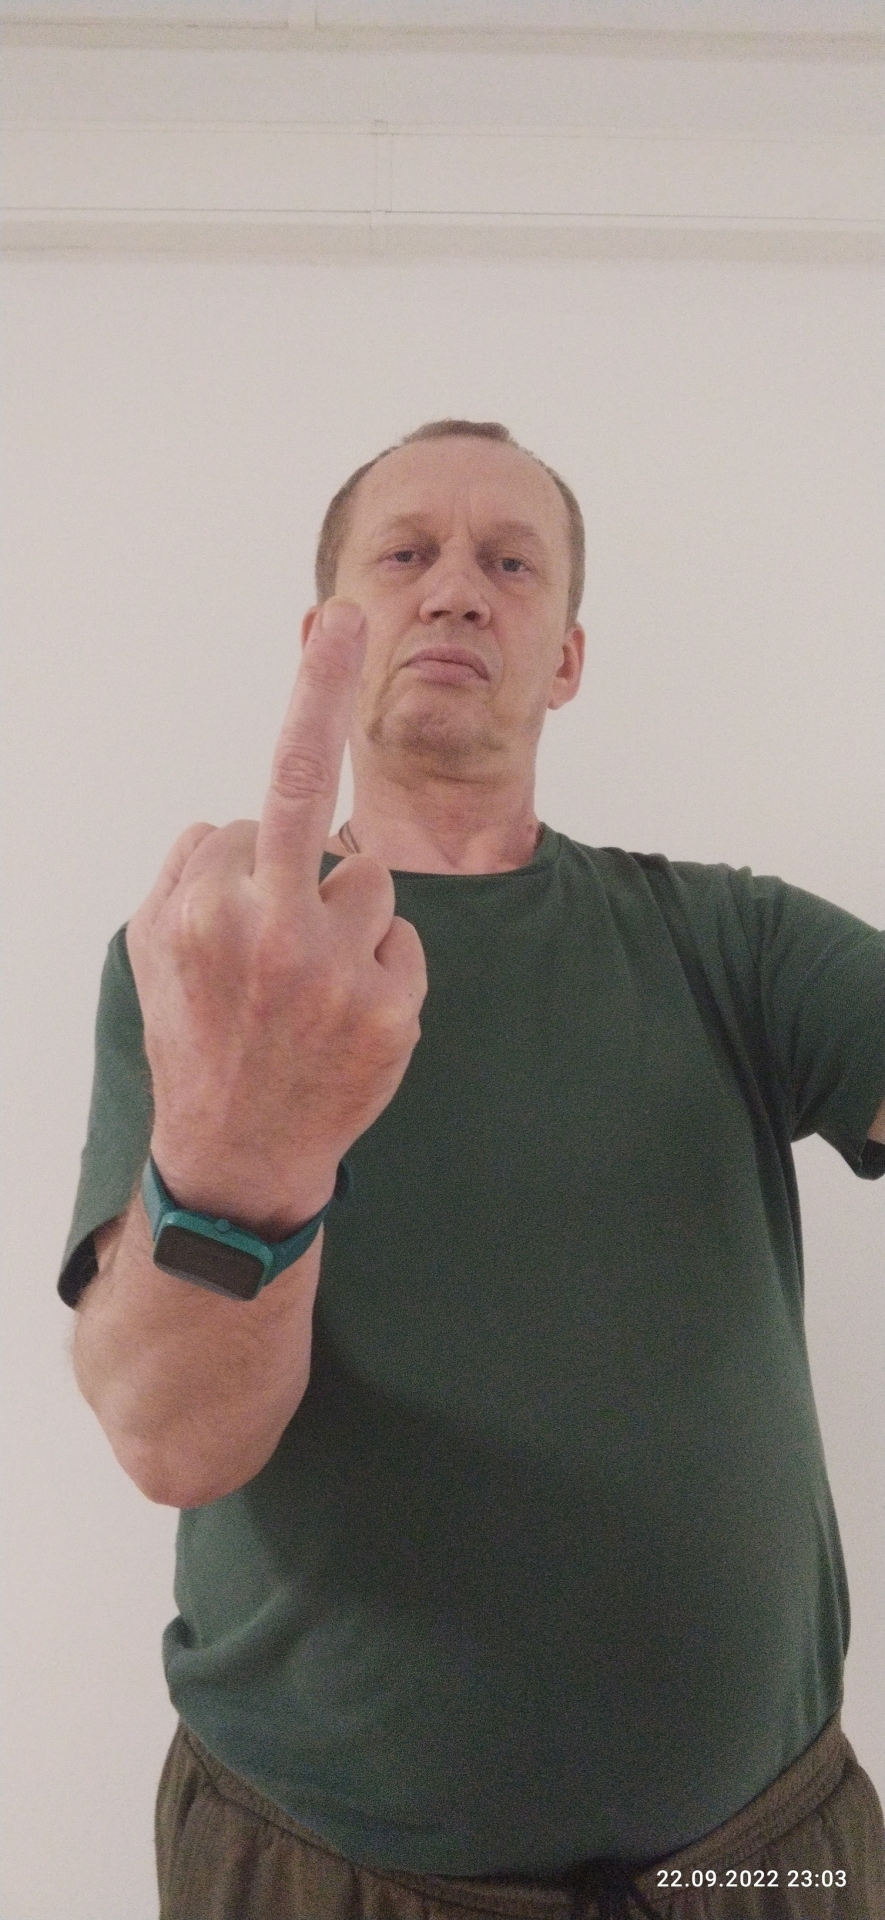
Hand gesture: middle_finger